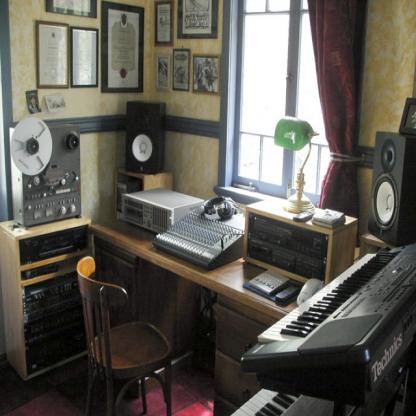
Scene: Indoor